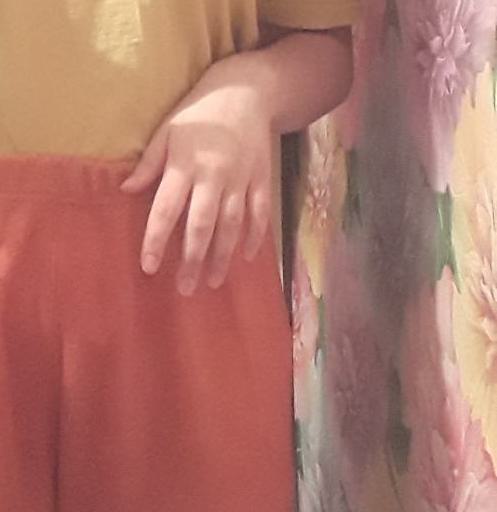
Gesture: no_gesture